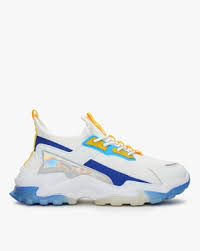
Label: Sneaker